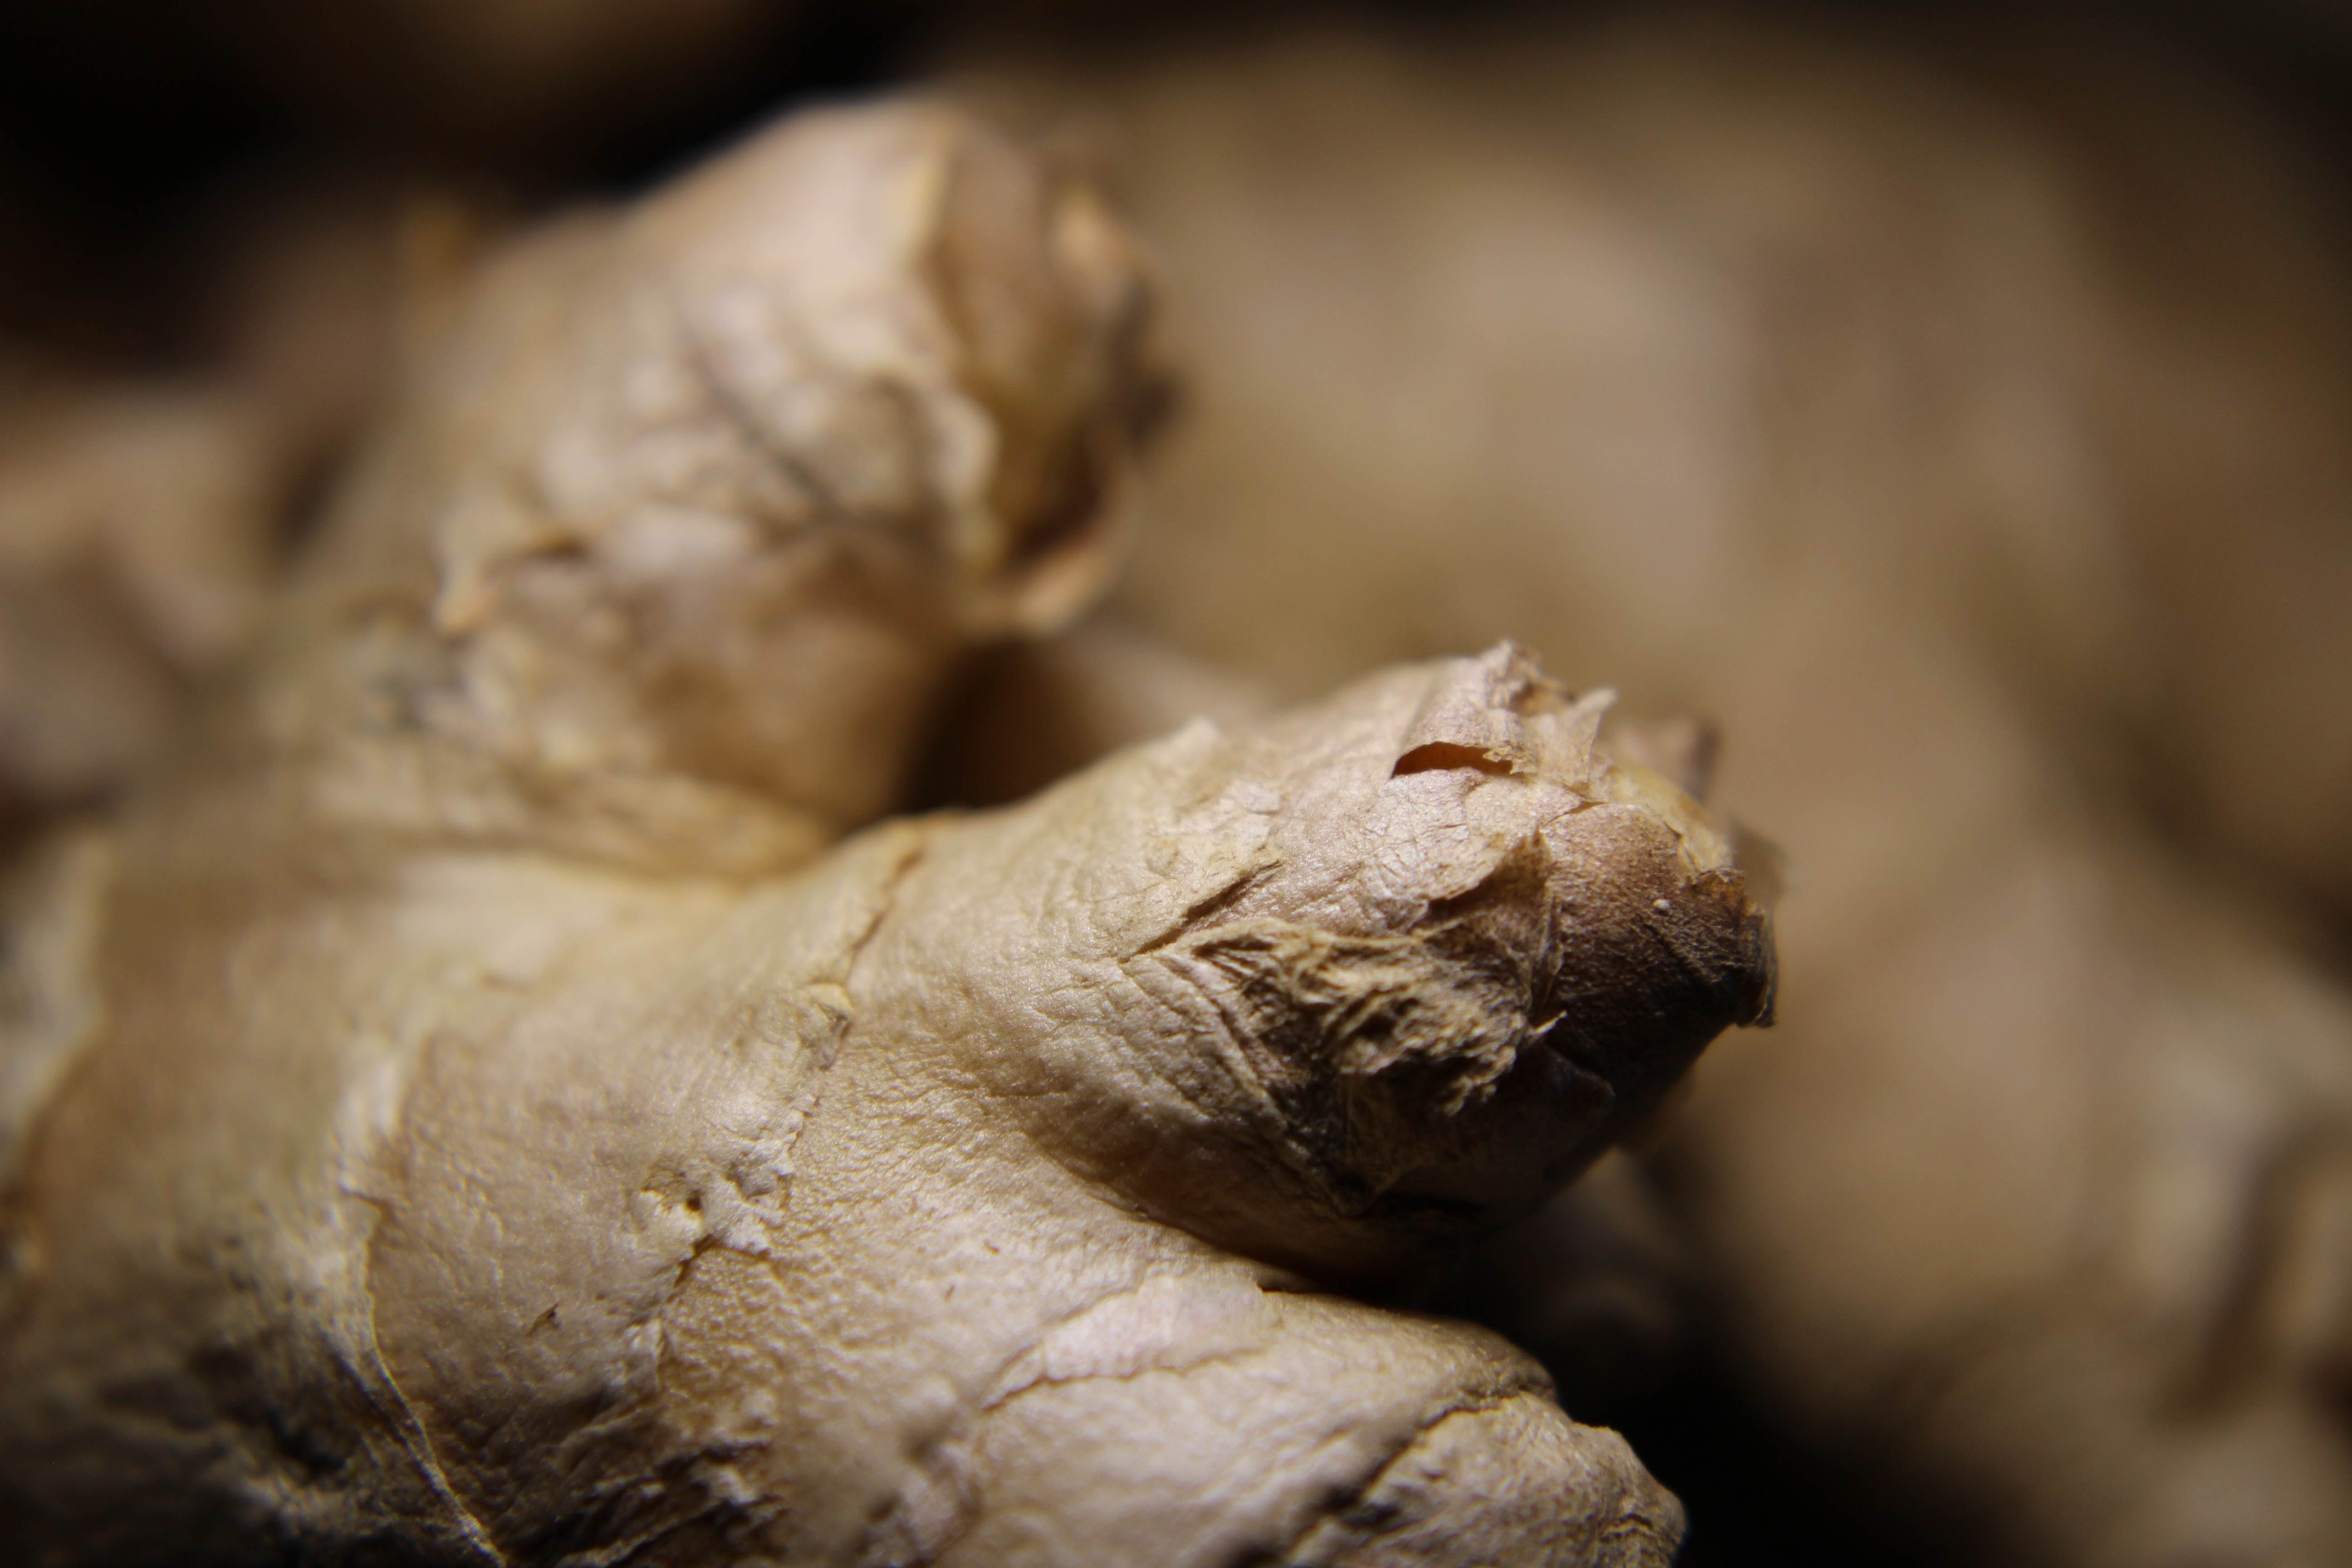
hand, plant, wood, photography, leaf, flower, food, produce, vegetable, healthy, close, close up, human body, nutrition, organ, ginger, bless you, medicinal plant, macro photography